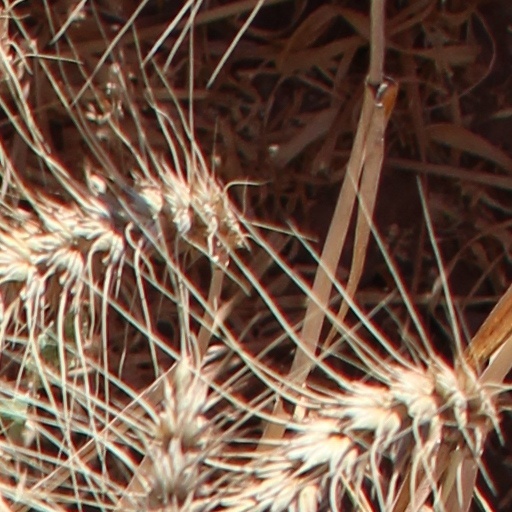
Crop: wheat